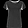
Label: T - shirt / top